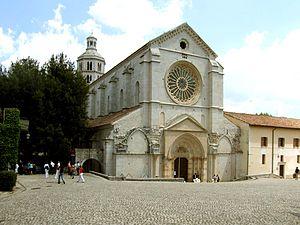
L'Abbaye de Fossanova, sise dans la région du Latium, en Italie, est une ancienne abbaye bénédictine fondée au IXᵉ siècle, et devenue plus tard cistercienne. Elle est habitée aujourd’hui par un groupe de Franciscains conventuels.
Cet article liste les abbayes cisterciennes actives ou ayant existé sur le territoire italien actuel. Il s'agit des abbayes de religieux appartenant à l'ordre cistercien.